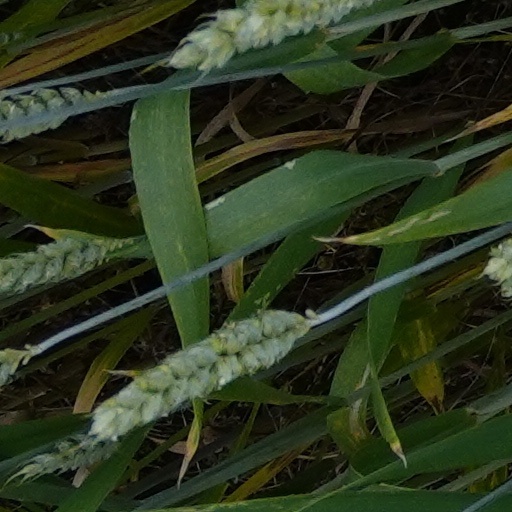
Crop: wheat